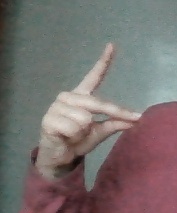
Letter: ta